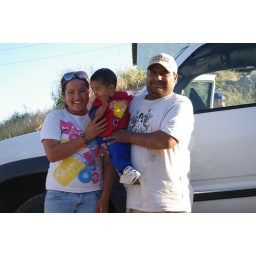
Site 14 outside Tecate Mexico building a house by the TKA students.